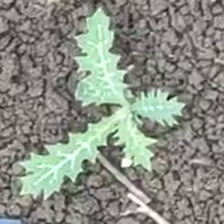
Weed species: Bilayat_(Mexicana_Argemone)